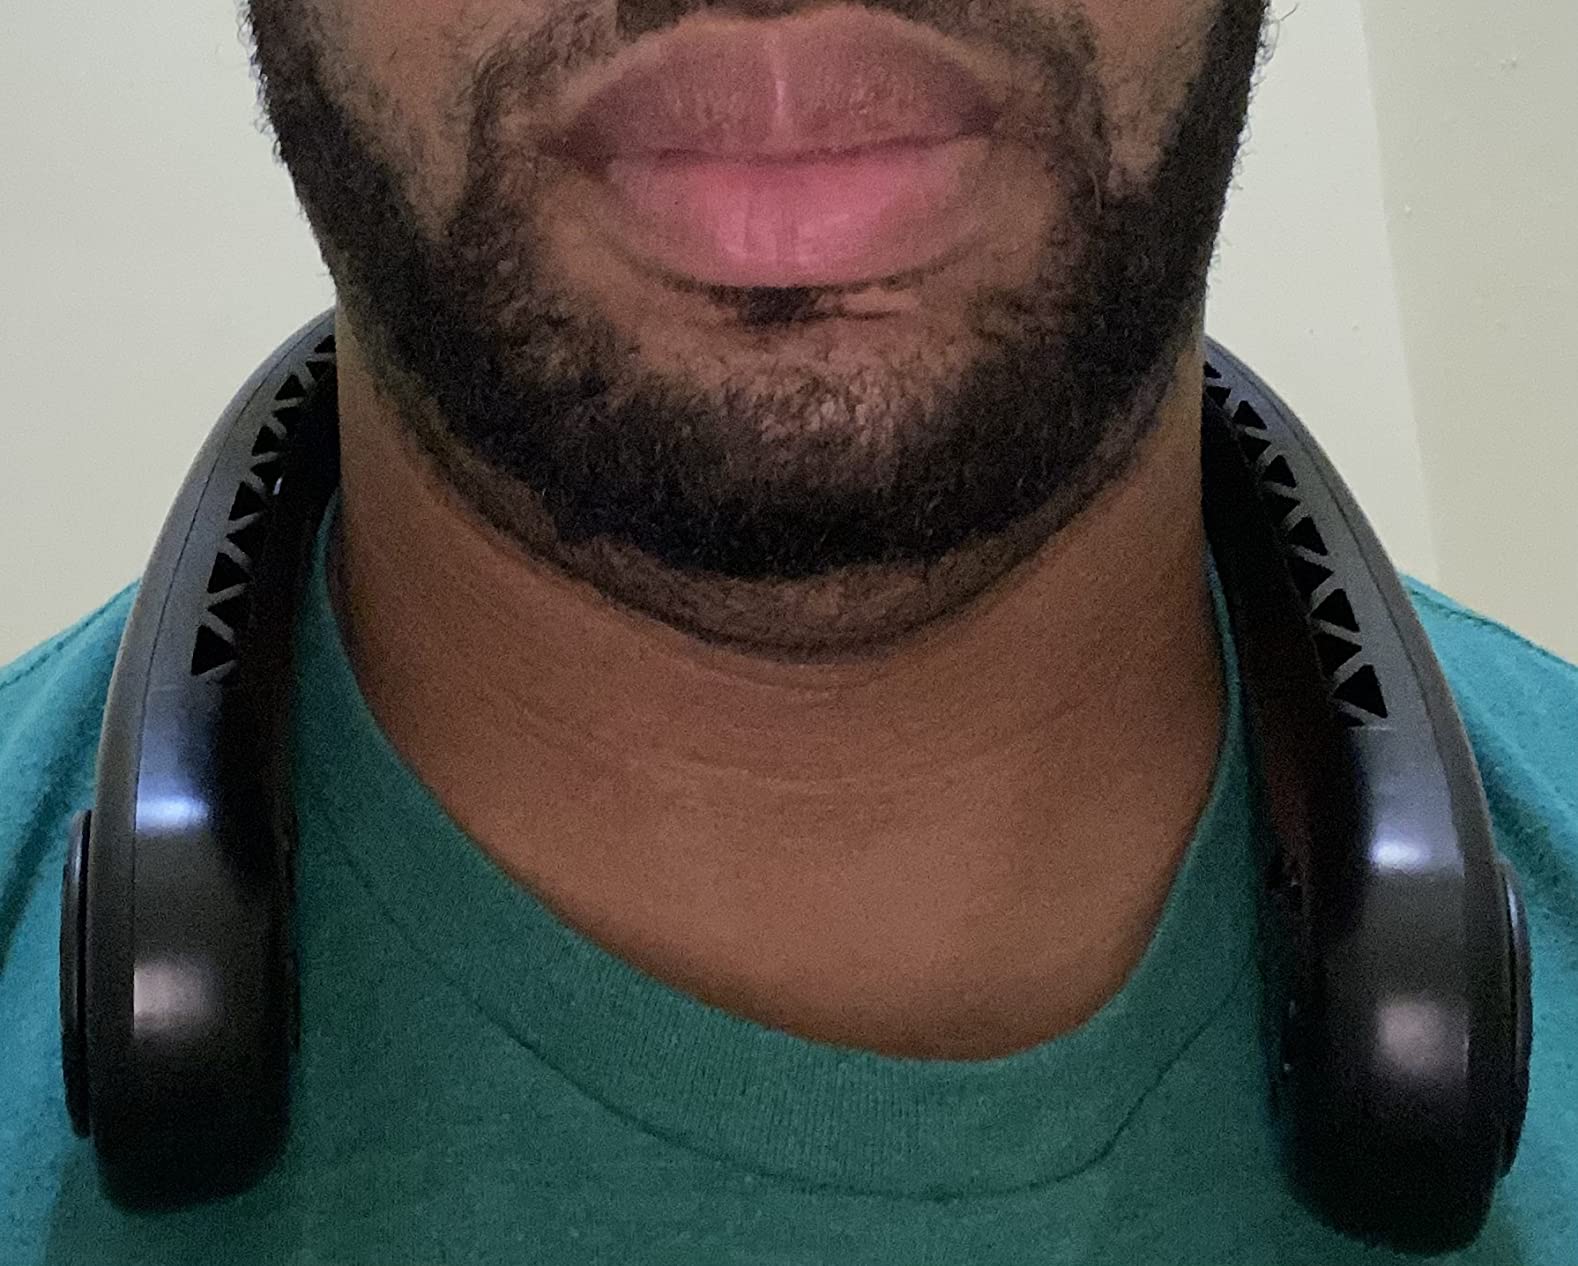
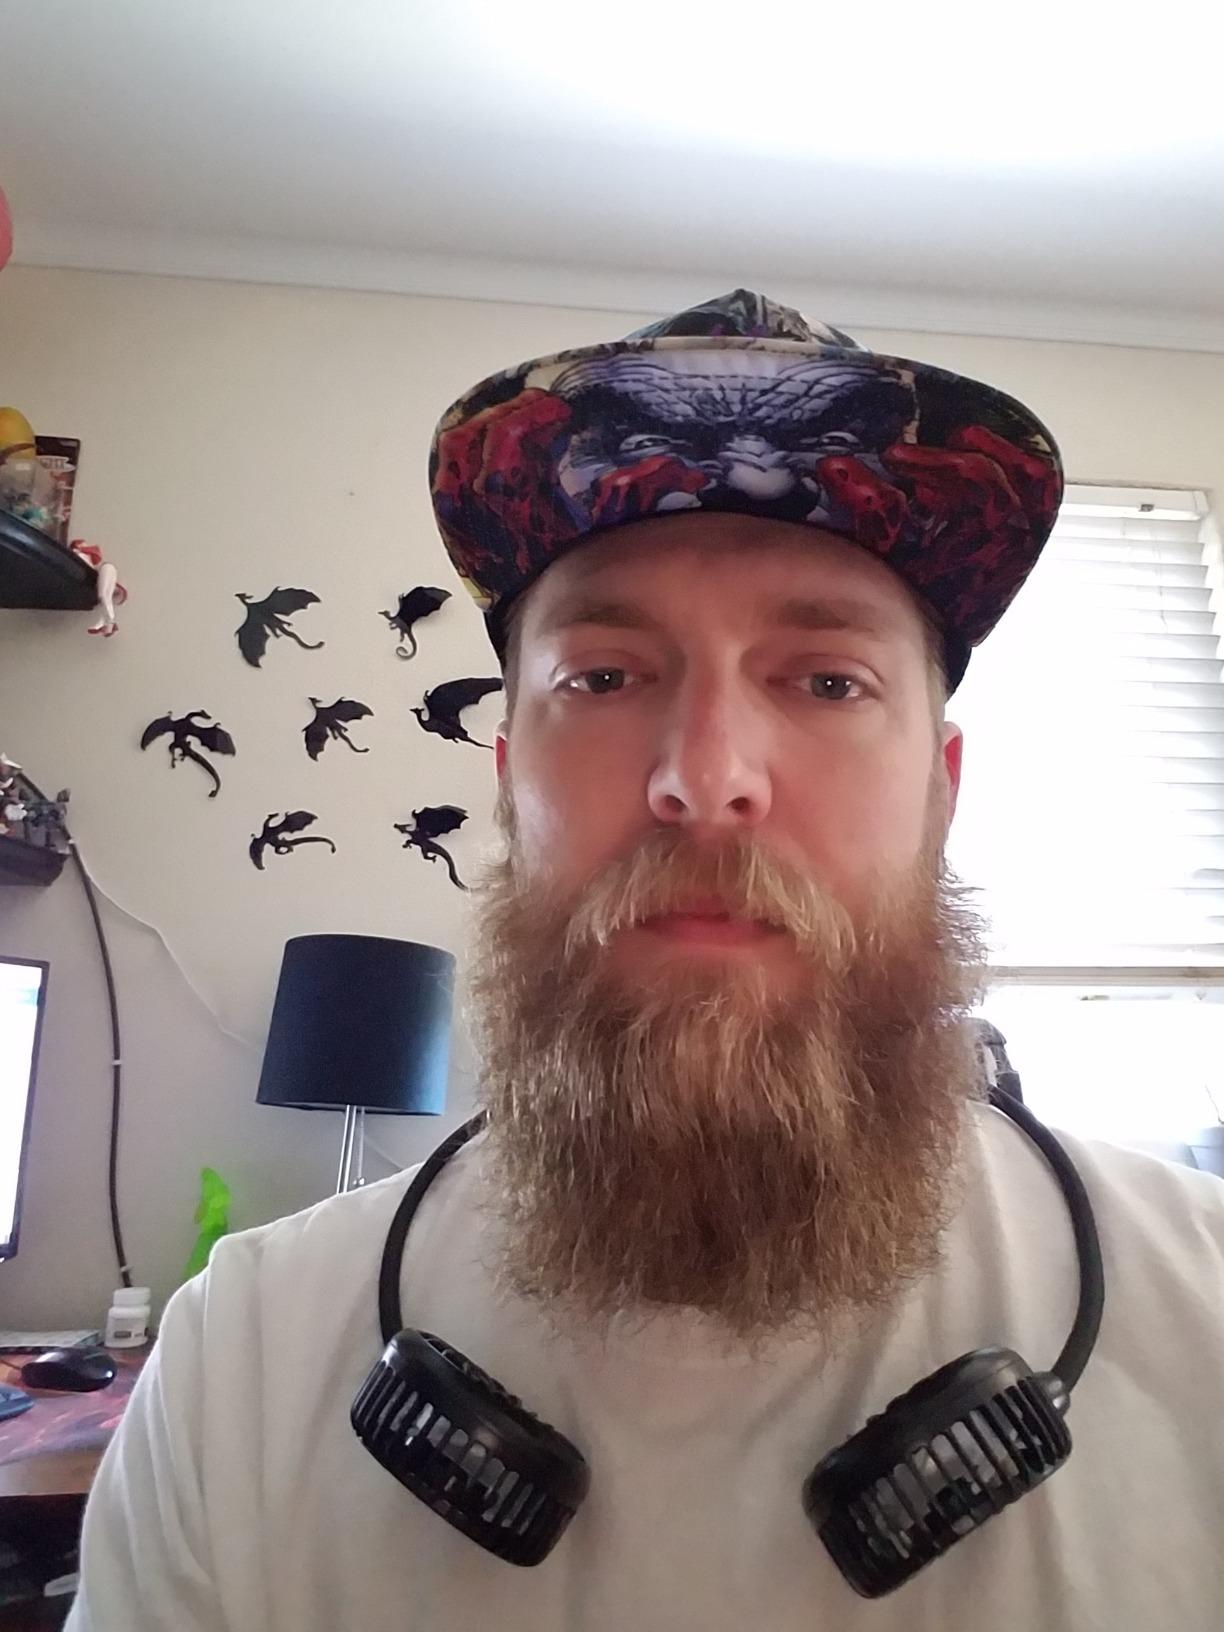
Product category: fan
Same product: no